The Tracker (2002 film)

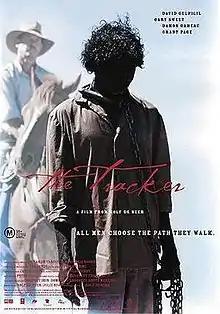
Theatrical film poster

The Tracker is a 2002 Australian drama film/meat pie Western directed and written by Rolf de Heer and starring David Gulpilil, Gary Sweet and Damon Gameau. It is set in 1922 in outback Australia where a colonial policeman (Sweet) uses the tracking ability of an Indigenous Australian tracker (Gulpilil) to find the alleged murderer of a white woman.